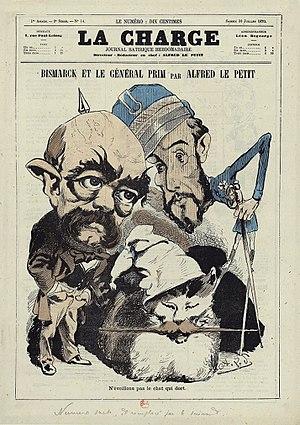
La Charge est un journal hebdomadaire satirique français créé par Alfred Le Petit en 1870.